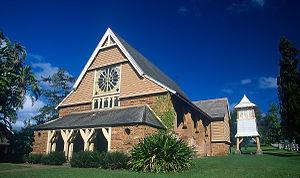
L’architecture australienne, au moins au début de l'histoire du pays, fut influencée par les architectures anglaise et américaine. Au mieux, les architectes australiens cherchaient à être les premiers à importer les nouveaux styles et essayaient de leur donner des caractères locaux. L'architecture australienne contemporaine post-seconde Guerre mondiale reflète le multiculturalisme de la société australienne et lui donne une identité émergente multifactorielle.